Clotilde of France

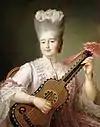
Clotilde playing the guitar,

Marie Clotilde of France (Marie Adélaïde Clotilde Xavière; 23 September 1759 – 7 March 1802), known as Clotilde in Italy, was Queen of Sardinia by marriage to Charles Emmanuel IV of Sardinia. She was the younger sister of Louis XVI of France. She was politically active and acted as the de facto first minister of her spouse during his reign. She is venerated in the Catholic Church, having been declared Venerable by Pope Pius VII.